East Chinatown, Toronto

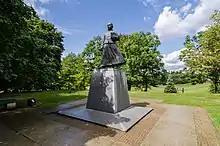

At the northernmost corner of East Chinatown (northwest corner, Broadview Avenue and Gerrard Street) is the Riverdale branch of the Toronto Public Library. This branch is bilingual in Chinese and English. North of the library in Riverdale Park is a monument to the Chinese revolutionary and first leader of Republican China: Sun Yat-sen. There are two streets with bilingual signs (English on top, Chinese on the bottom) located in the neighbourhood at three of the four corners of the intersections: